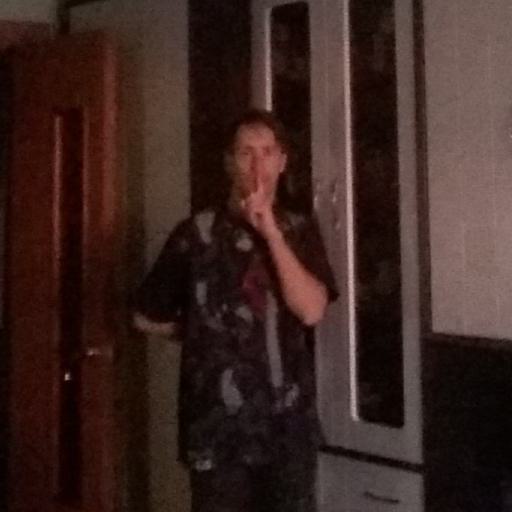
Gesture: mute